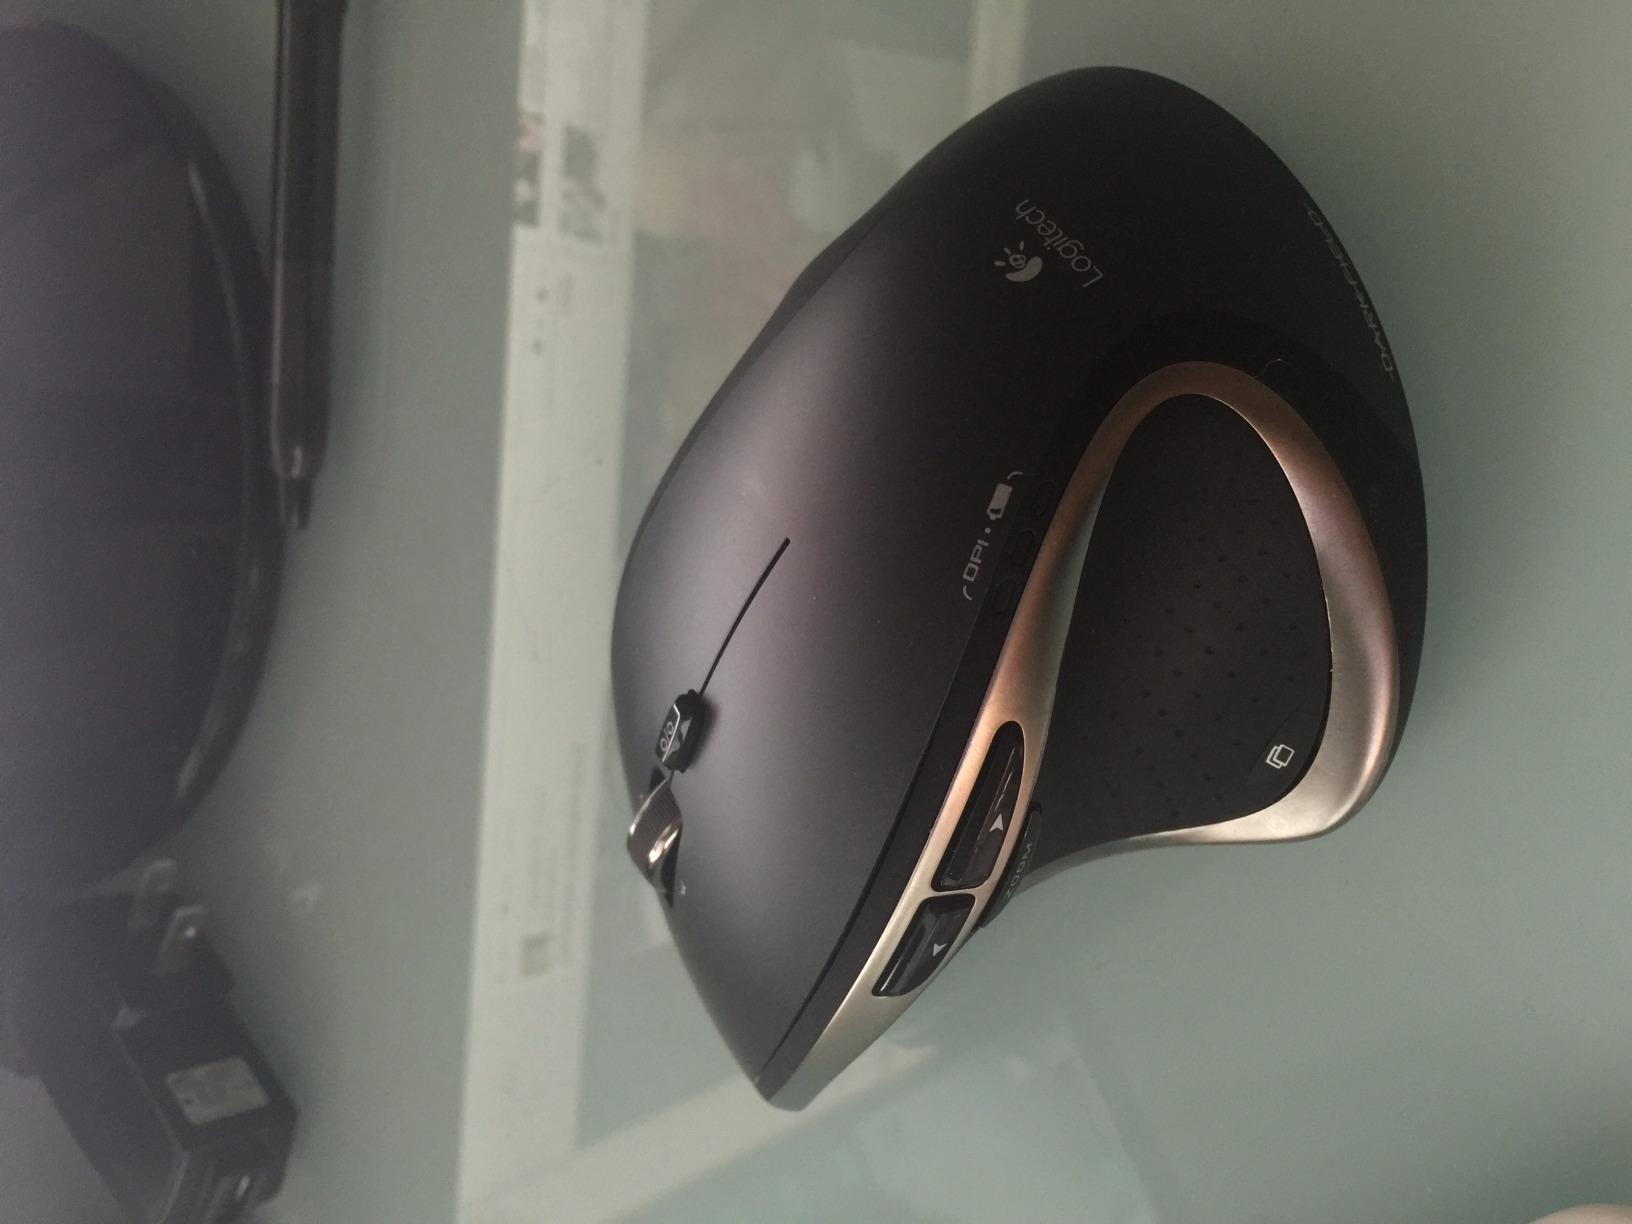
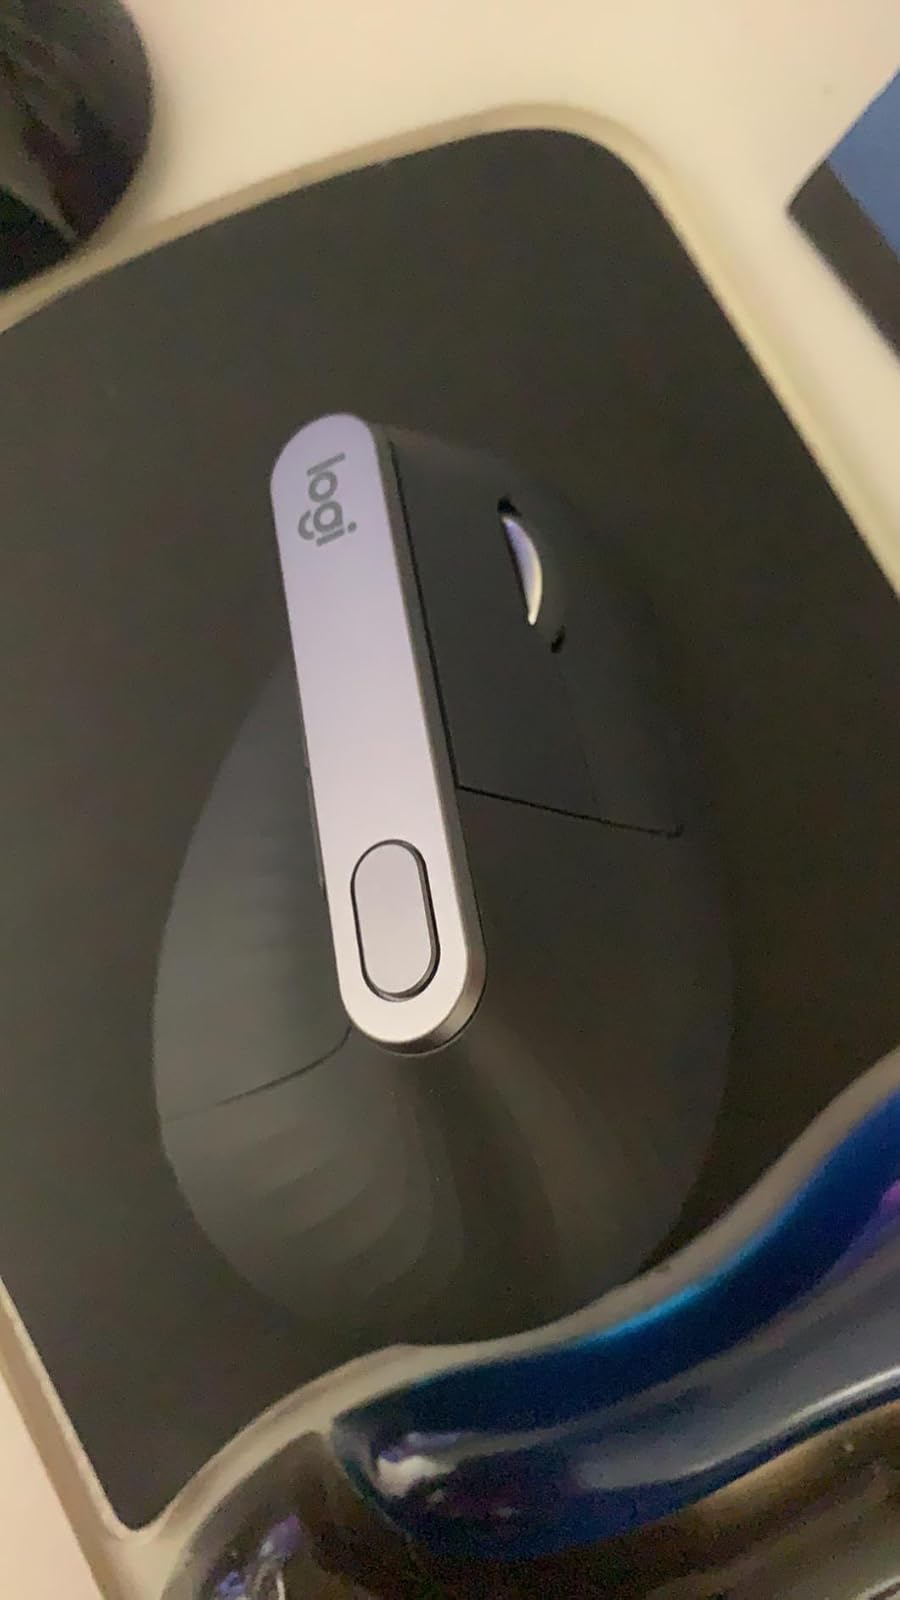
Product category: mouse
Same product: no